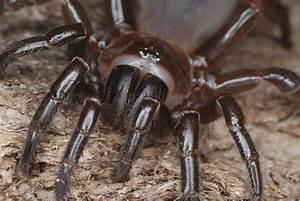
spider